Tsinghua University

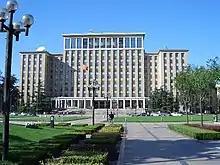
A main building that was built in the 1950s

The Graduate School at Shenzhen was jointly founded by Tsinghua University and the Shenzhen Municipal Government. The school is directly affiliated with Tsinghua University in Beijing. The campus is located in the University Town of Shenzhen since 18 October 2003.